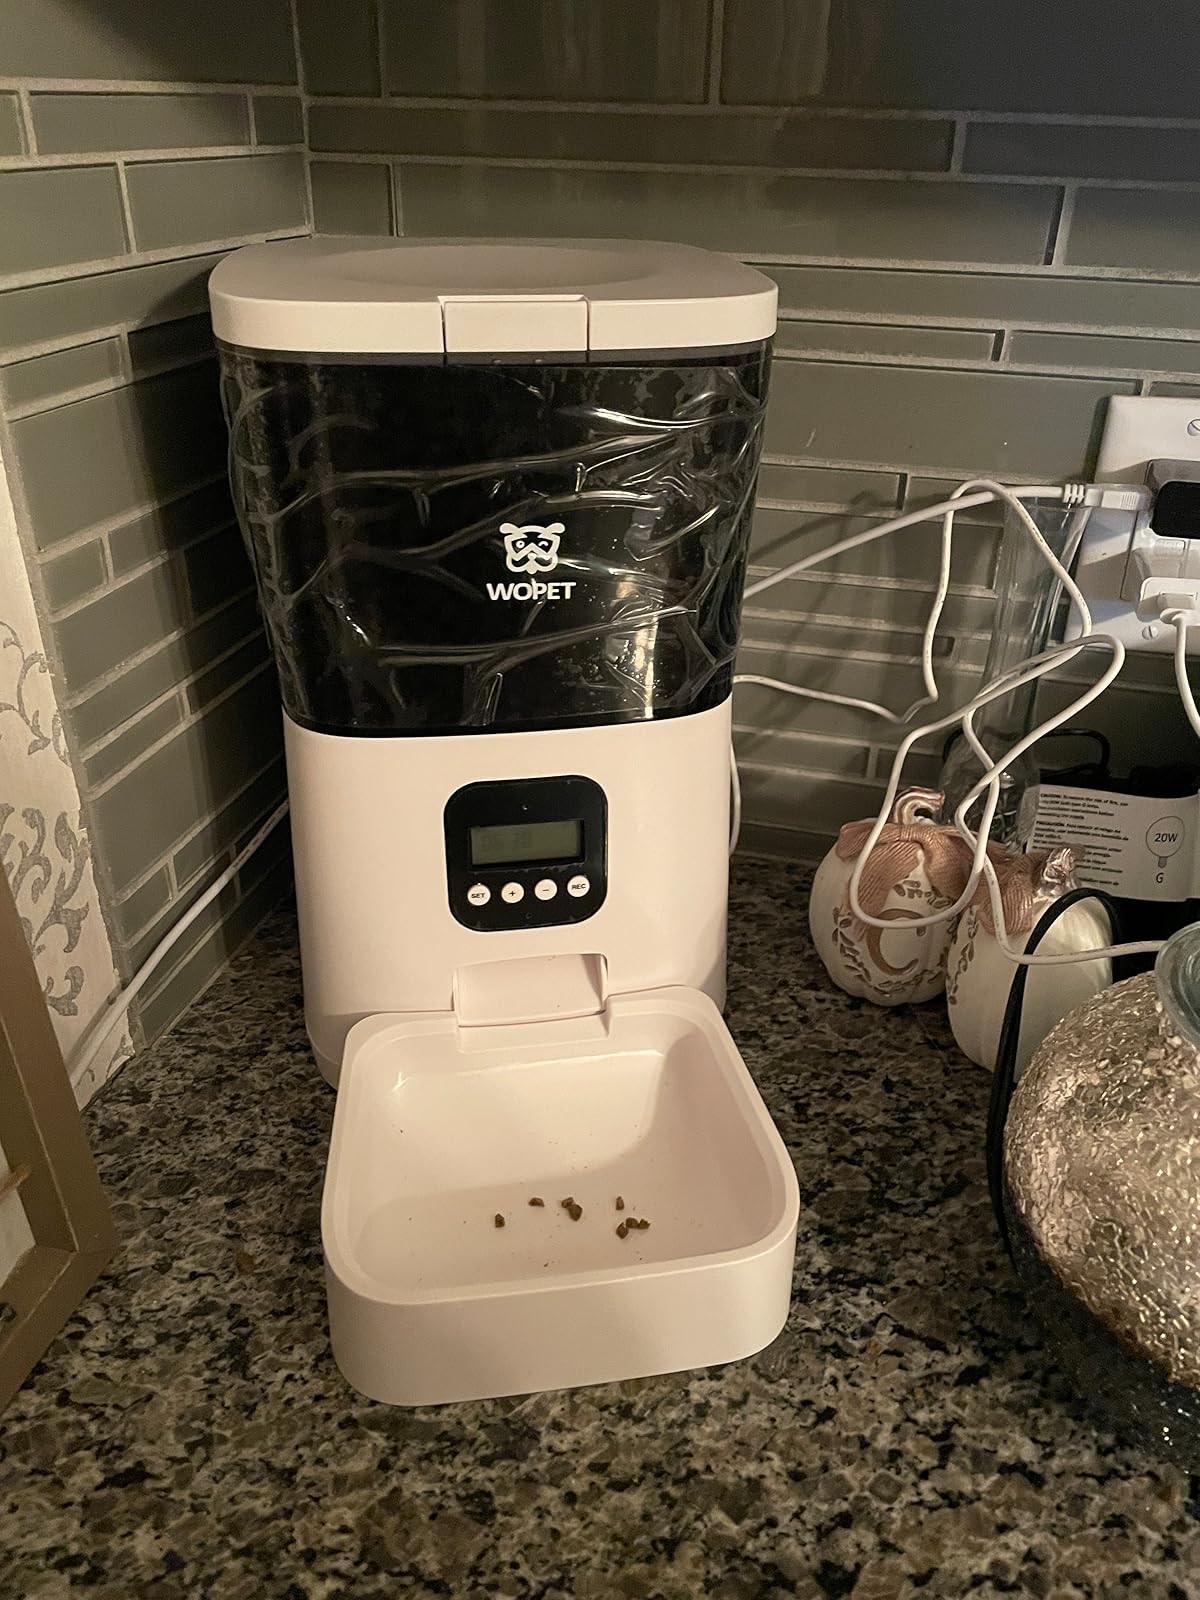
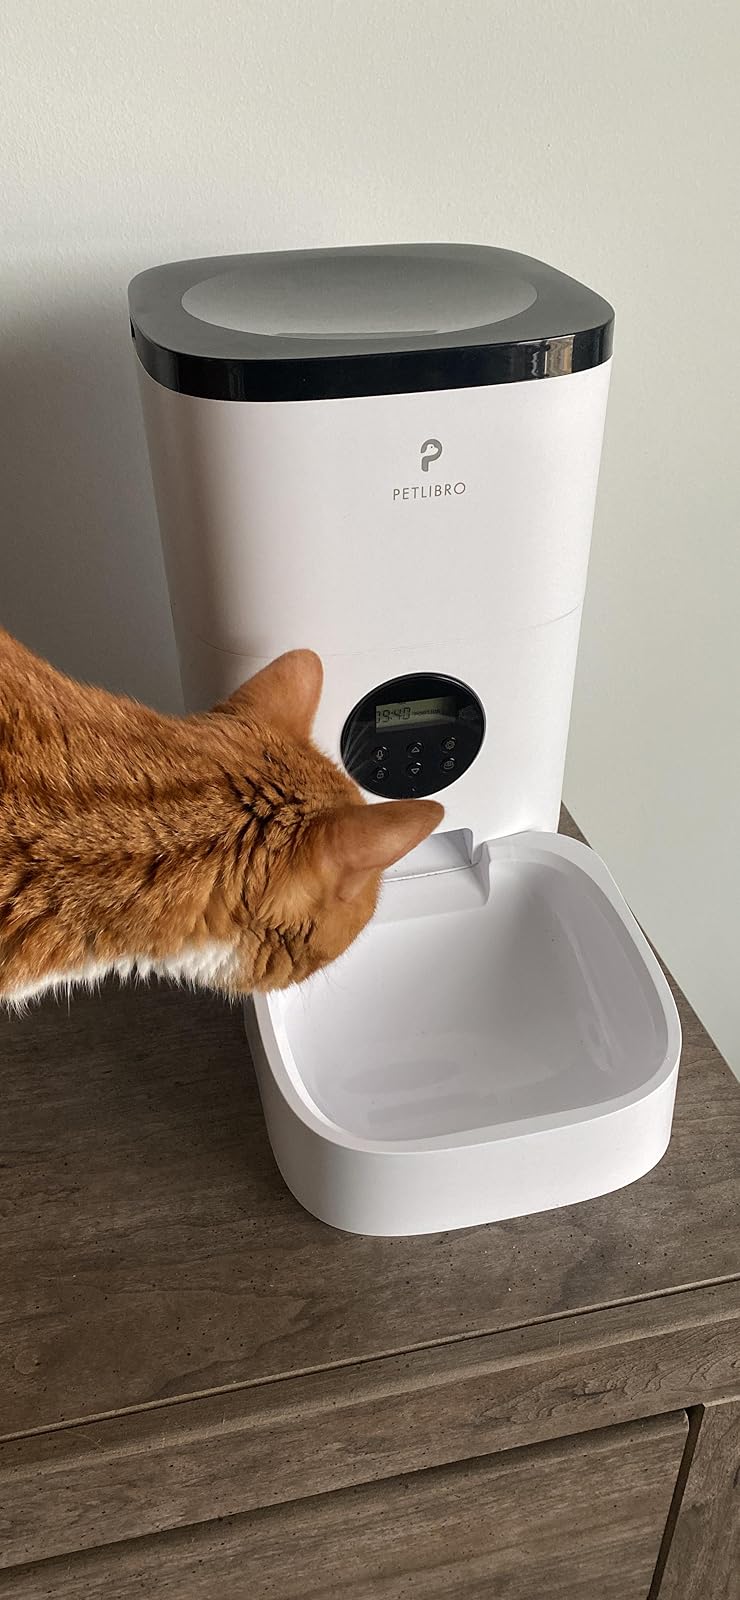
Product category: items_feeder
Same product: no